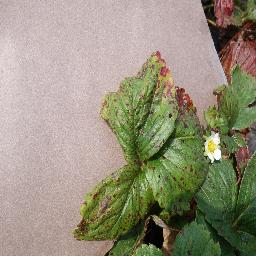
Label: Strawberry___Leaf_scorch